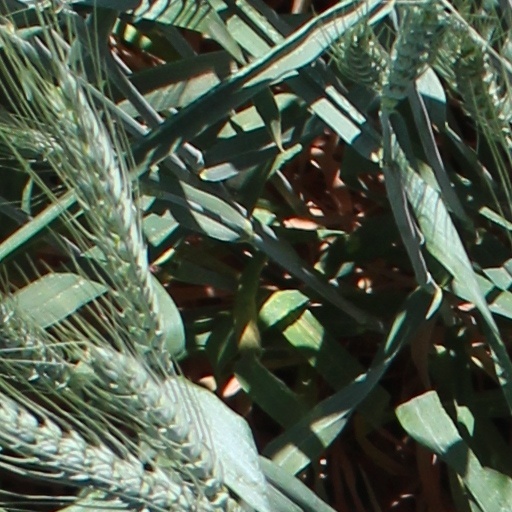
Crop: wheat